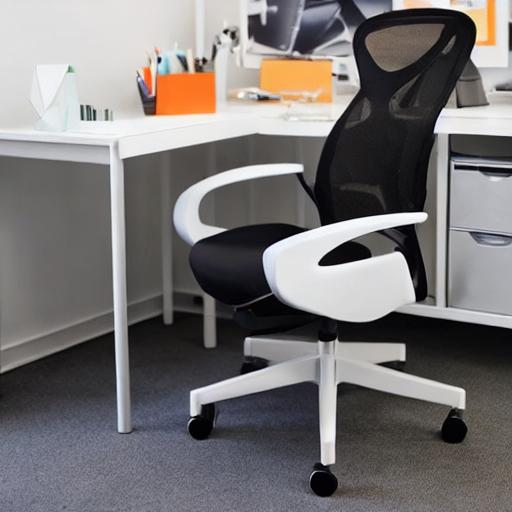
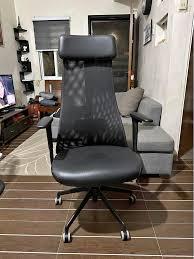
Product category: items_chair
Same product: no